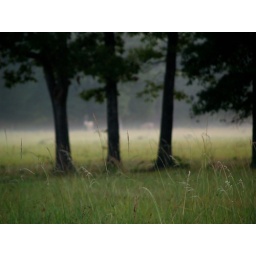
the field beside my house at dawn